Compagnie de gestion de Matane

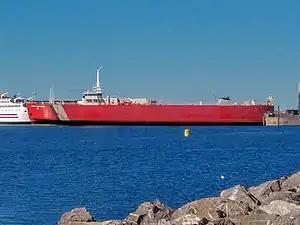
MV Georges-Alexandre-Lebel rail ferry in Matane.

Compagnie de gestion de Matane Inc. (Cogema) is a subsidiary of Canadian National Railway (CN) operating a dedicated railcar ferry service in Quebec between Matane and Baie-Comeau; it also provides occasional railcar ferry service to isolated rail networks at the ports of Port Cartier, Sept-Îles and Havre-Saint-Pierre. It also operates industrial switching to rail customers in Baie-Comeau.